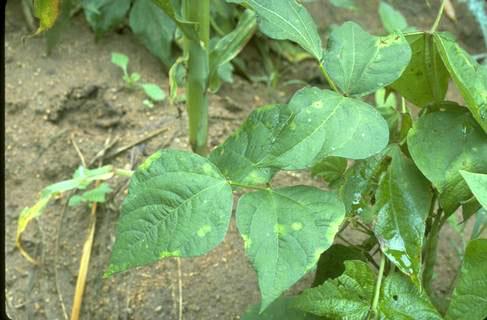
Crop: unknown
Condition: bean_bean_halo_blight